National-Radical Movement

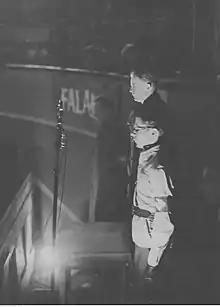
Bolesław Piasecki holding a speech at an RN-R's rally at the Staniewski circus.

Already in 1933, at the Akademik Polski (Polish Academic) an Ideological Committee was established - on the initiative of Bolesław Piasecki - which developed the ideas of the "Political Organization of the Nation" and a national planned economy. Ideological differences were already evident before the establishment of the ONR, at the beginning of 1934, then they intensified (extremists wanted armed struggle and radicalization of the social program), to explode with full force after Piasecki was released from the camp in Bereza Kartuska. The split finally took place at the beginning of 1935, it was revealed on 25 April, and on 29 June of that year in Kąty the founding congress of the faction, called Falanga or - from the initials of the leader - Bepists took place.